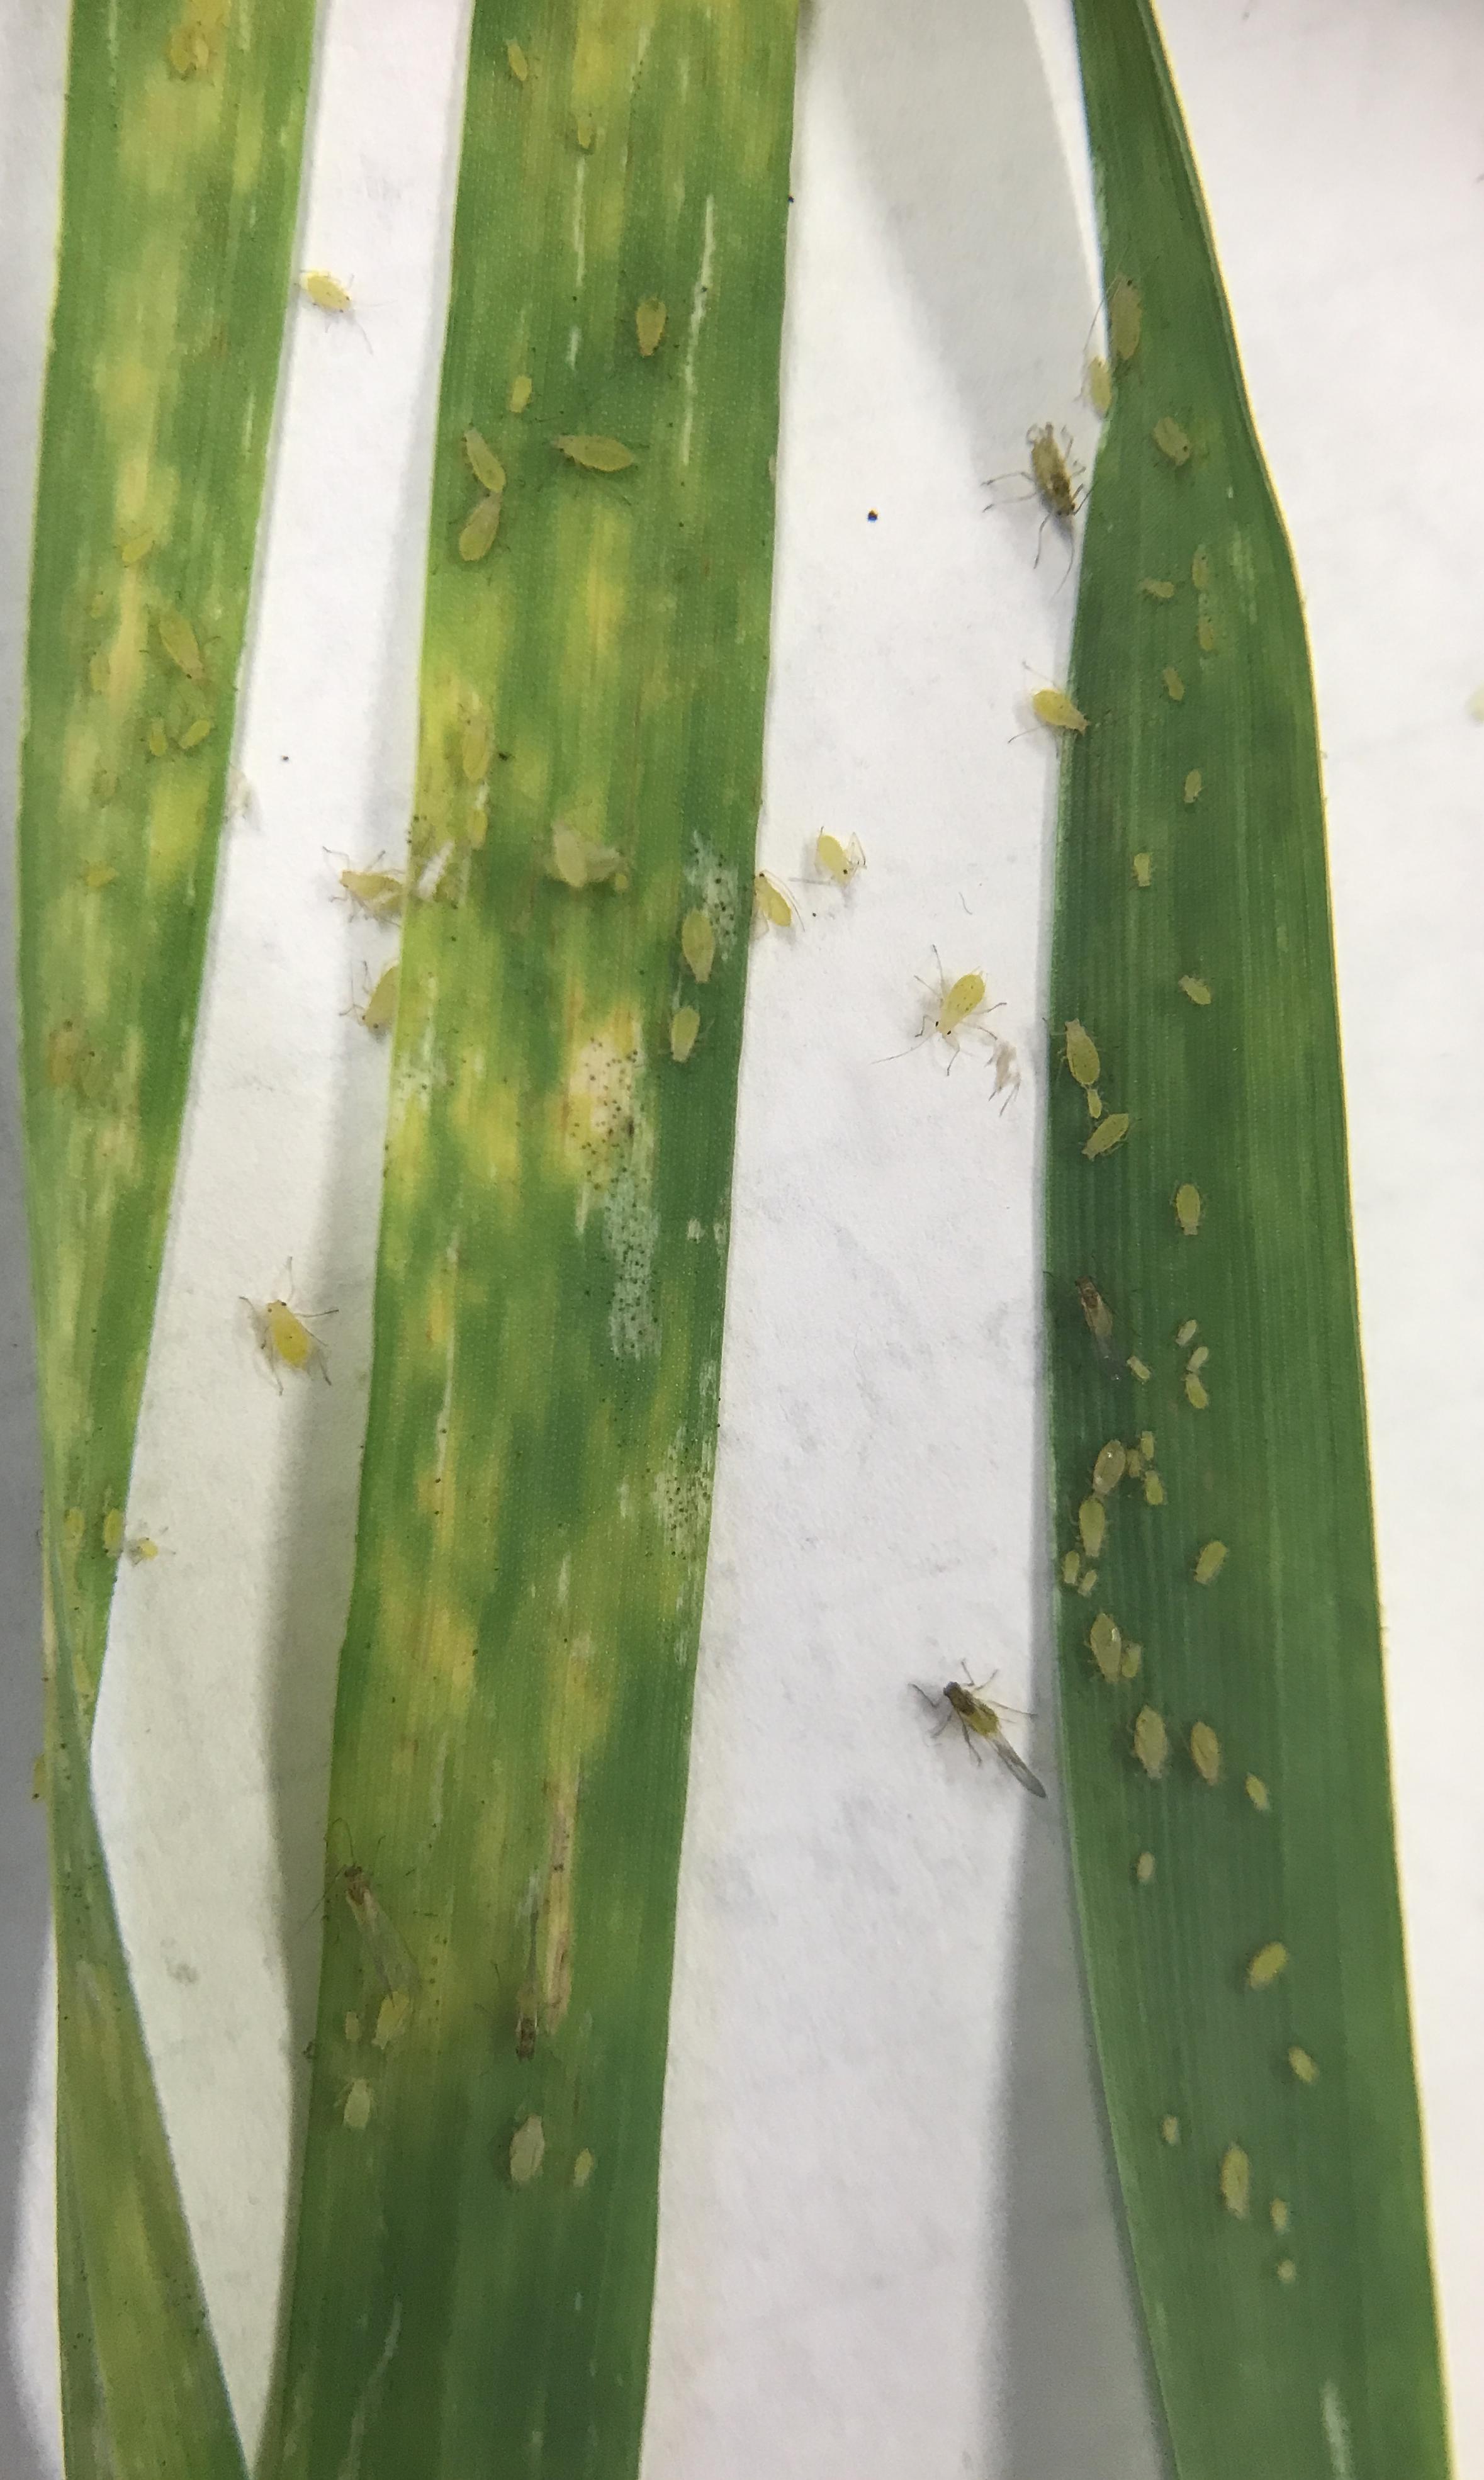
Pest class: cereal_grass_aphid